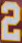
Number: 2